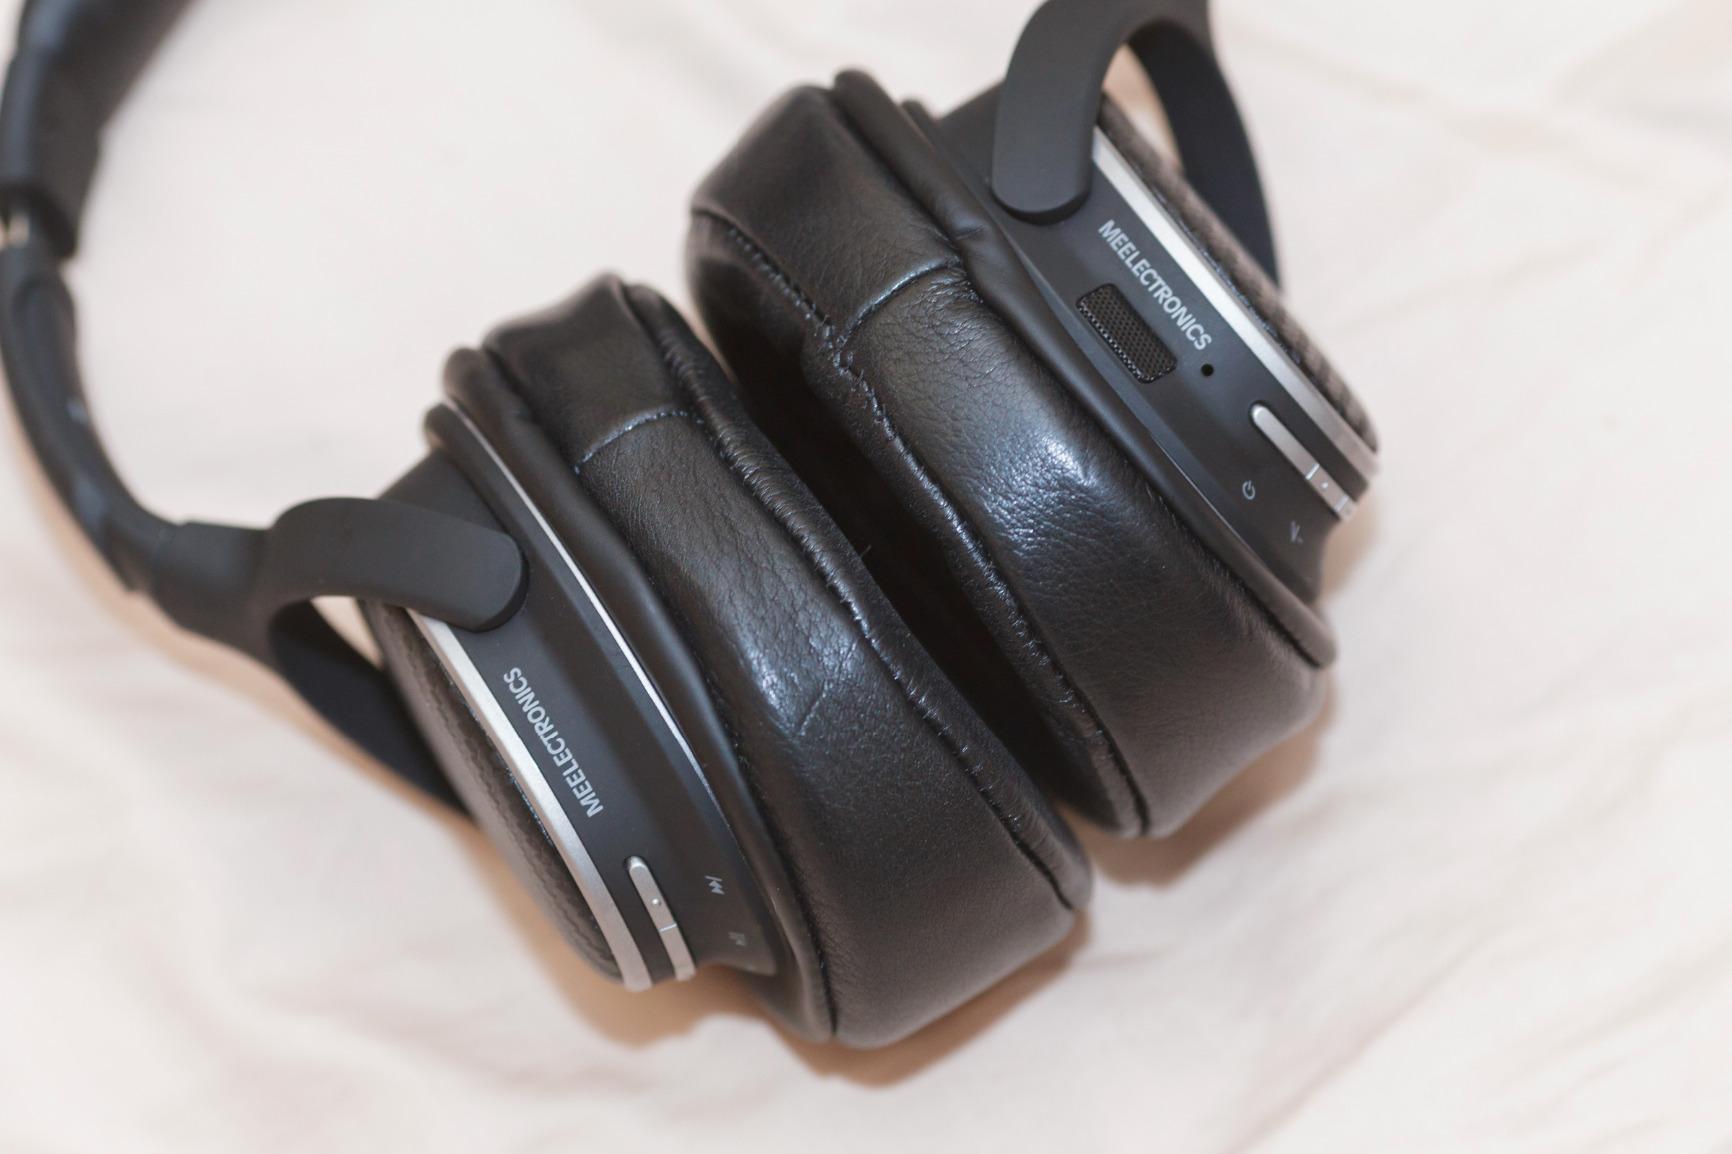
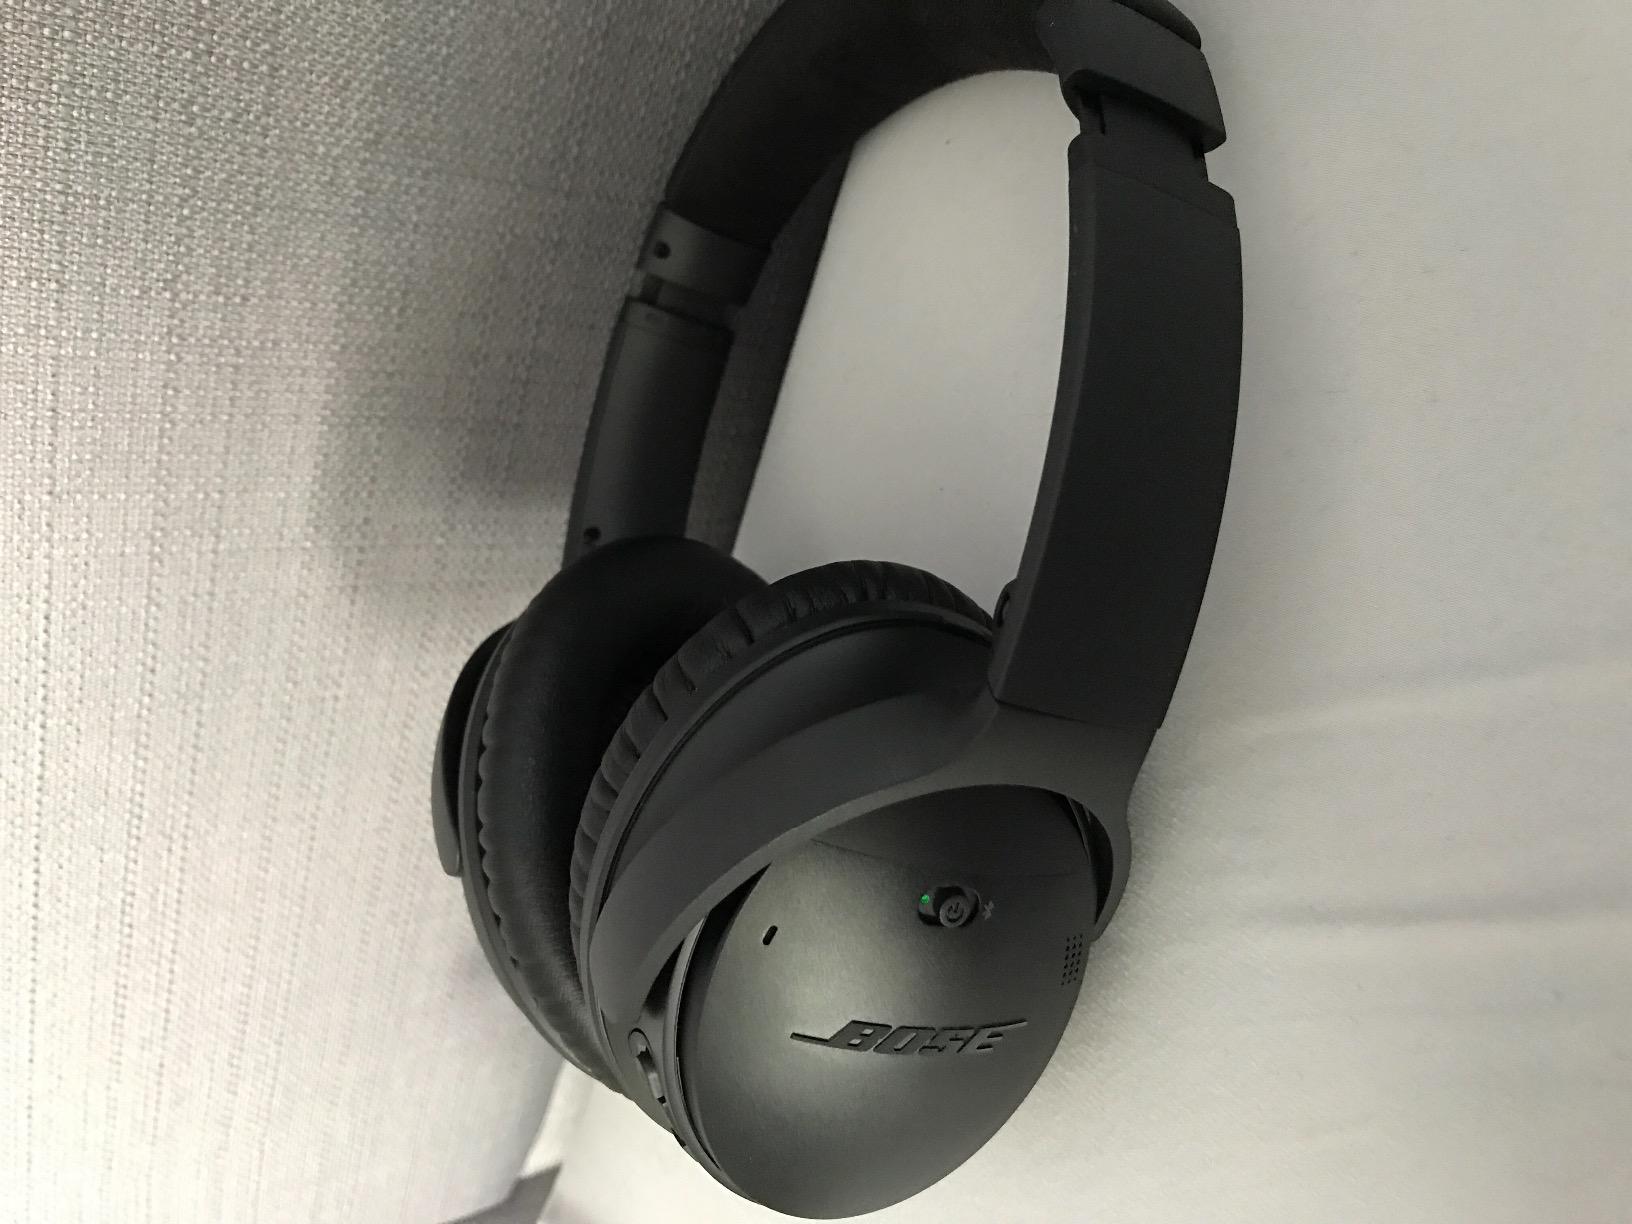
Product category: headphones
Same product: no